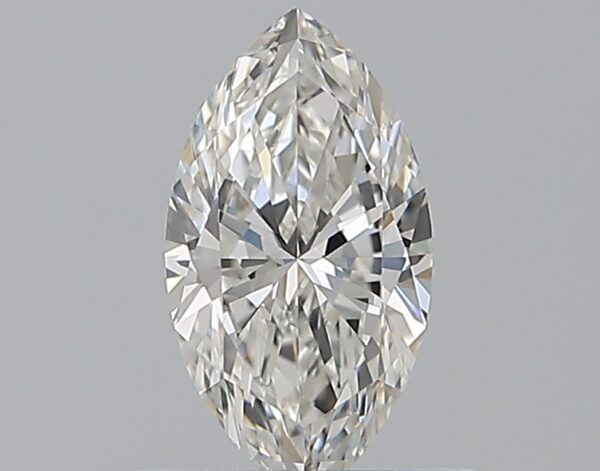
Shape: marquise
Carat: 0.5
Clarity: VS1
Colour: F
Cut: EX
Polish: EX
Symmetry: VG
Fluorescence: ST
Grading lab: GIA
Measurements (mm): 7.78 x 4.19 x 2.56